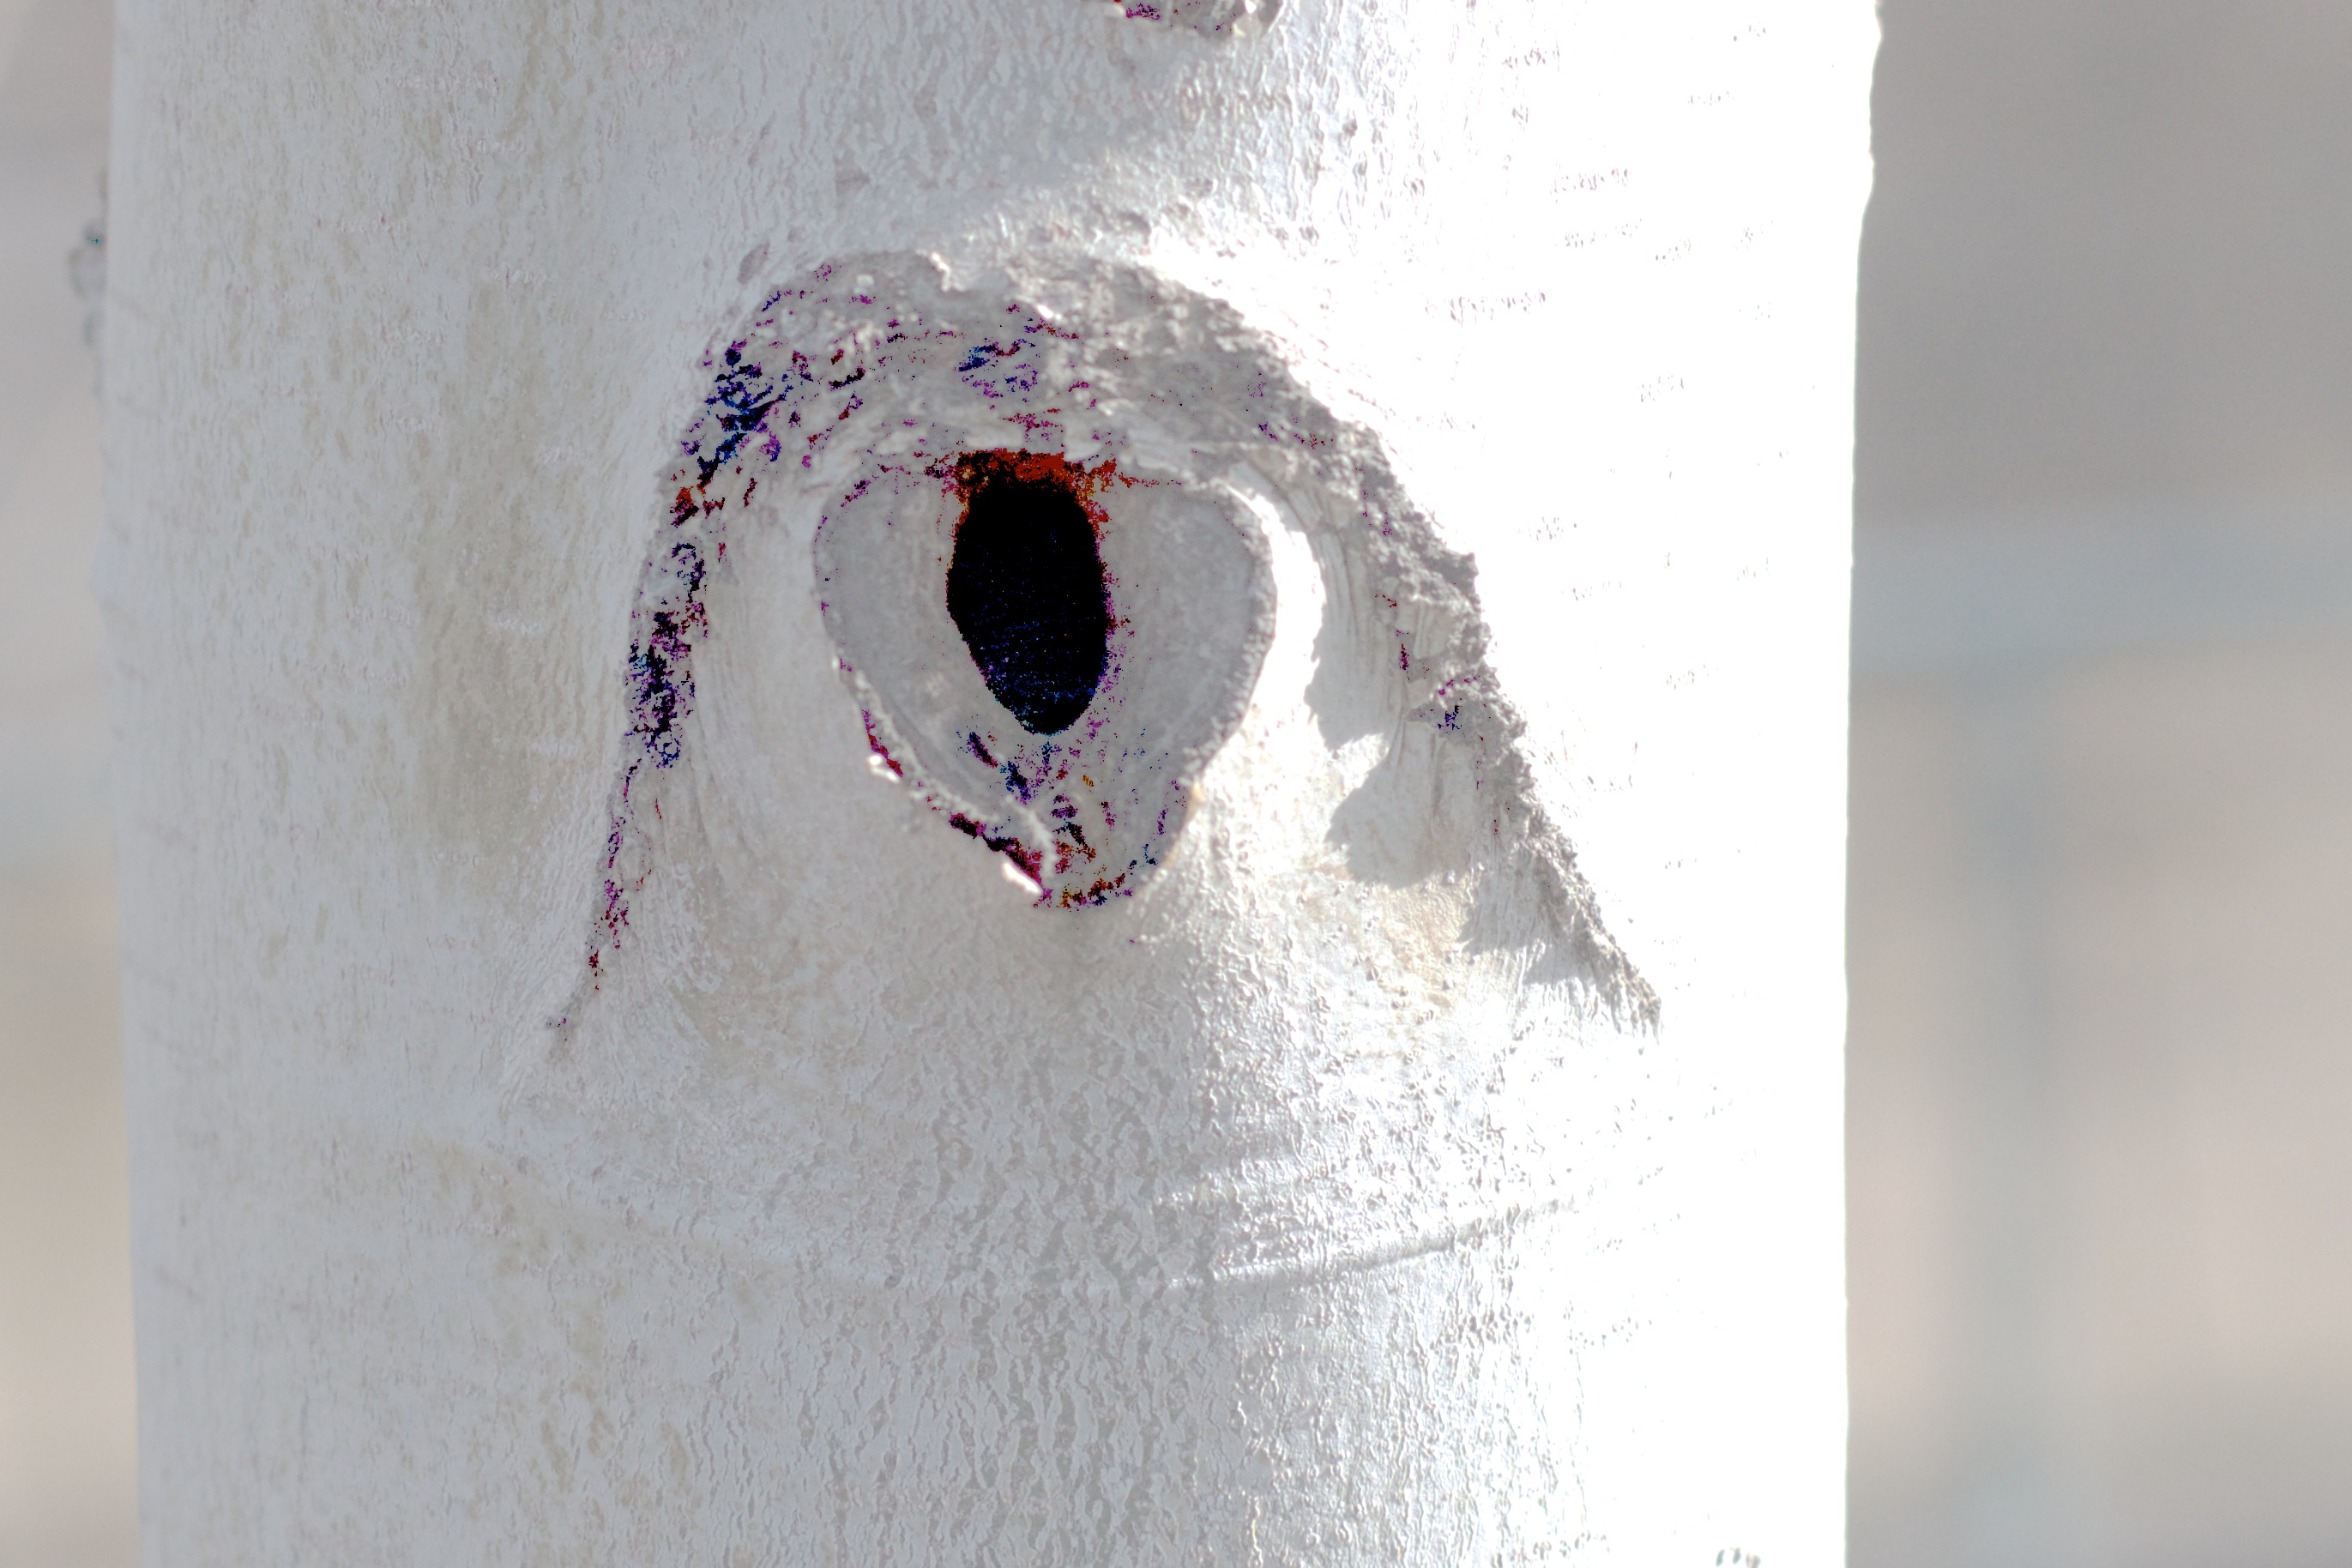
white, color, close up, human body, drawing, eye, head, organ